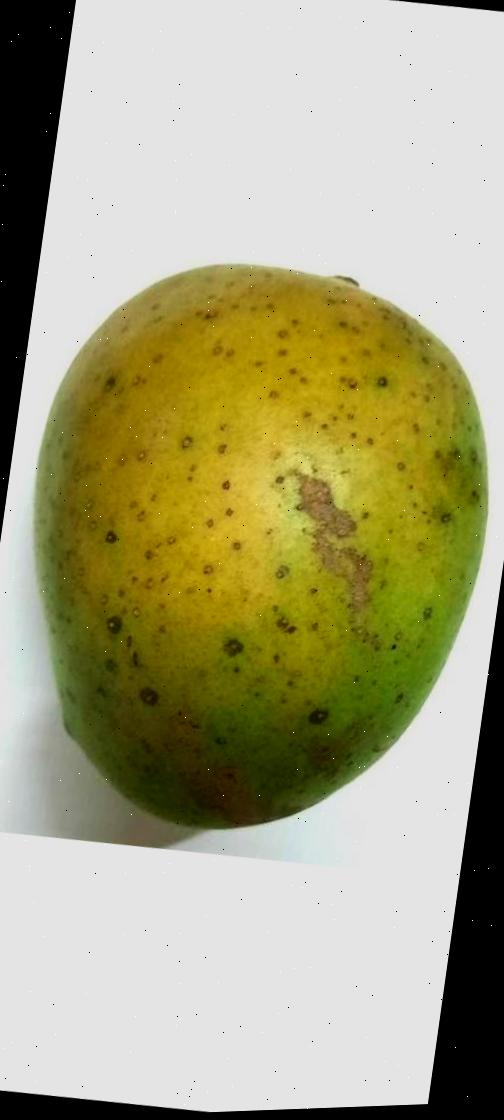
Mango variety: Langra